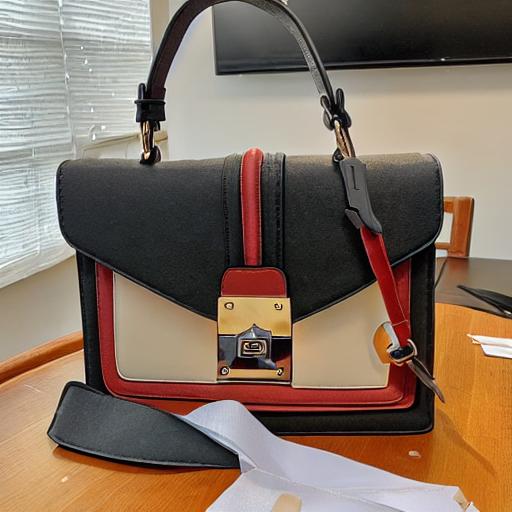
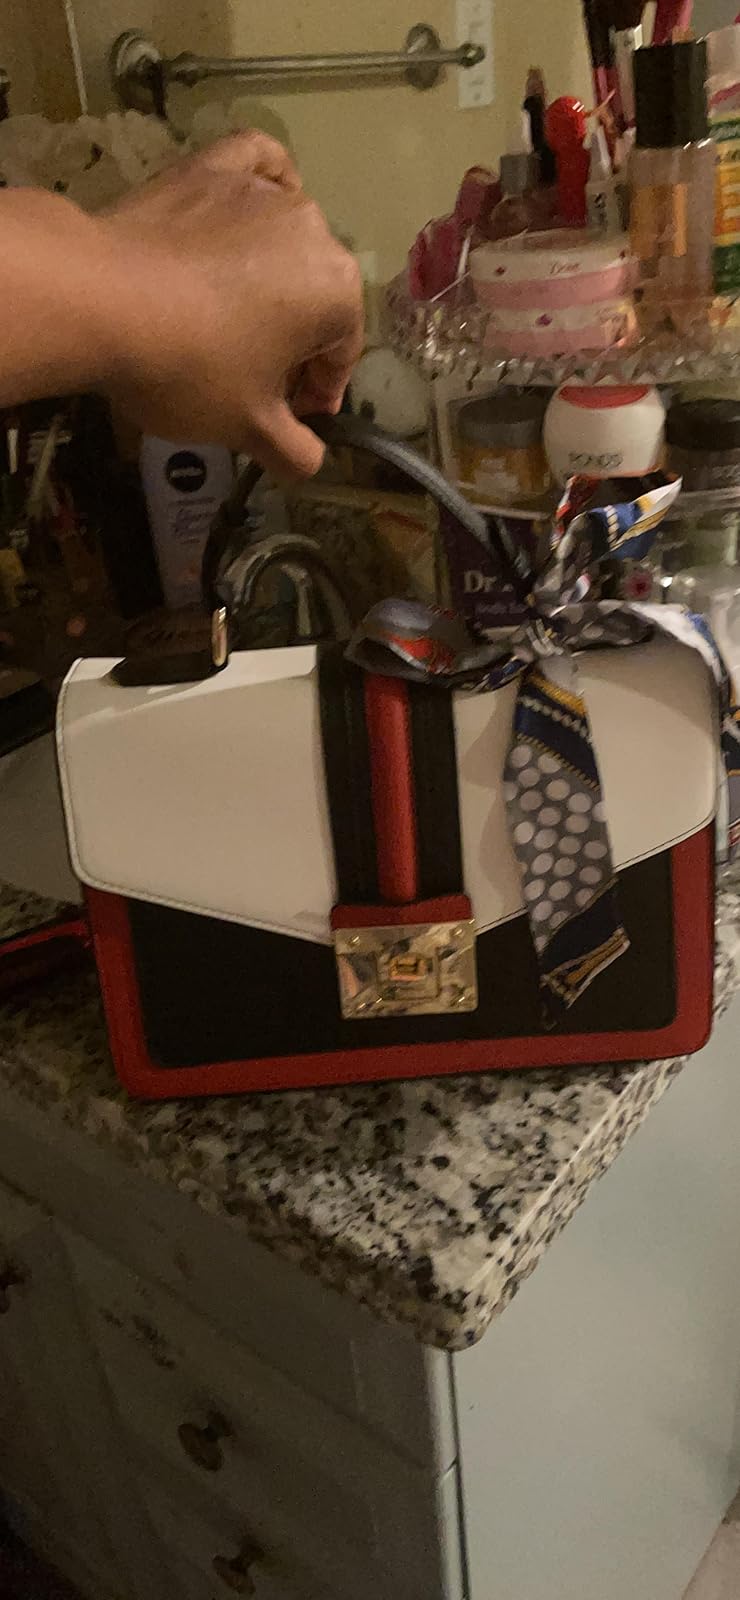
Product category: accessories_handbag
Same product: no